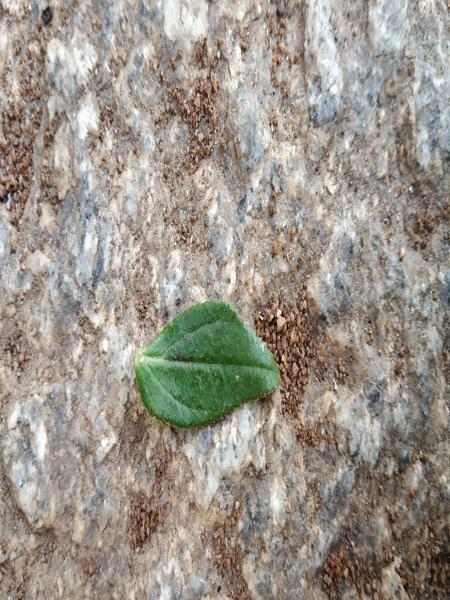
Plant: Astma_weed